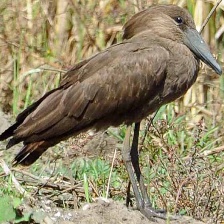
Species: HAMERKOP
Scientific name: SCOPUS UMBRETTA